Catholic Church in Australia

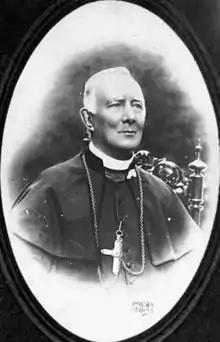
Cardinal Patrick Francis Moran was an advocate for Federation

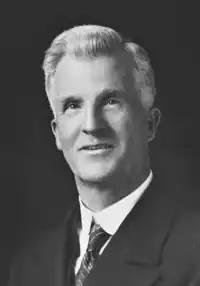
James Scullin of the Australian Labor Party was the first Catholic to become a Prime Minister of Australia

The church's most prominent early leader was John Bede Polding, a Benedictine monk who was Sydney's first bishop (and then archbishop) from 1835 to 1877. Polding requested a community of nuns be sent to the colony and five Irish Sisters of Charity arrived in 1838. While tensions arose between the English Benedictine hierarchy and the Irish, Ignatian-tradition religious institute from the start, the sisters set about pastoral care in a women's prison and began visiting hospitals and schools and establishing employment for convict women. In 1847, two sisters transferred to Hobart and established a school. The sisters went on to establish hospitals in four of the eastern states, beginning with St Vincent's Hospital, Sydney, in 1857 as a free hospital for all people, but especially for the poor.